English Mastiff

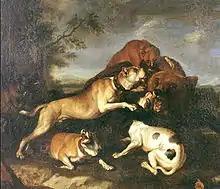
A painting of about 1650 by Abraham Hondius of a bear-baiting with dogs, including at least one apparent Mastiff

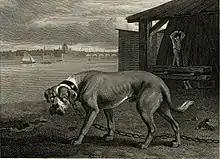
A picture of 1804 by Philip Reinagle, engraved by John Scott, showing a Mastiff of the Bandog type

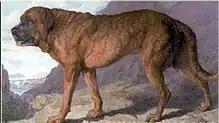
Alpine Mastiff (1805), contributor to the modern Mastiff along with his contemporaries of English stock

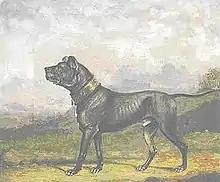
Marquis of Hertford's crop-eared black Mastiff Pluto (1830)

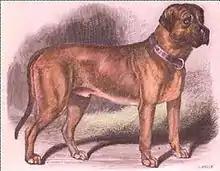
Lukey's Governor, born 1861, a six generation ancestor of Ch. Crown Prince

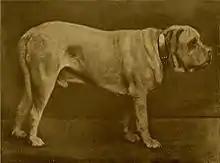
The controversial Ch. Crown Prince, pictured in old age

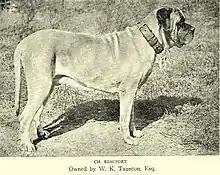
Beaufort, acclaimed 19th century champion, grandson of Crown Prince

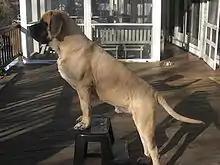
Fawn English Mastiff

There is a ceramic and paint sculpture of a mastiff-like dog from Mesopotamia region during the Kassite period (mid-2nd millennium B.C.).